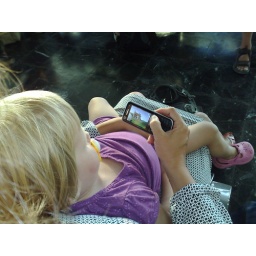
Killing waiting time before boarding home bound plane by watching &amp;quot;Shaun The Sheep&amp;quot; episodes.